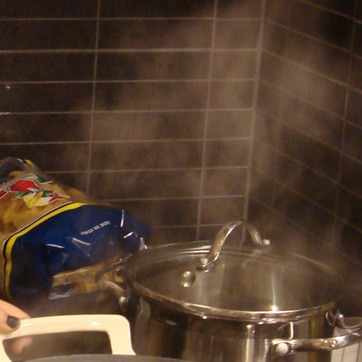
Material: tile